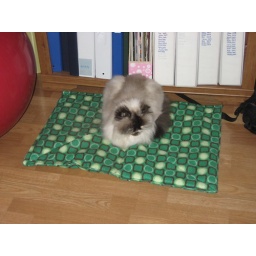
The kitty bed is back by the heater vent (it's under the bookcase) for winter warm nappies.